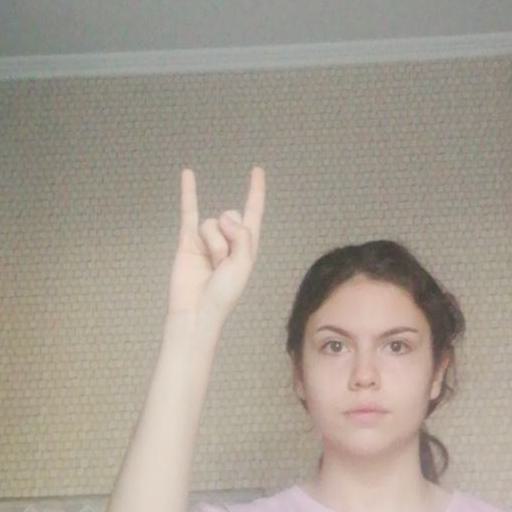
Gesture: rock